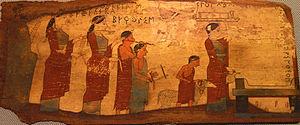
Une des quatre plaques de bois peintes de Pitsa, trouvées en 1934, près de Sicyone, dans une grotte au-dessus du village de Pitsa, en Corinthie. Les inscriptions révèlent qu'elles étaient dédiées aux Nymphes, vénérées dans cette grotte. Les plaques de bois peintes étaient les formes les plus populaires et les plus économiques de dédicaces aux sanctuaires. Celles de Pitsa sont d'une grande valeur, car elles constituent le seul exemple de peinture corinthienne à grande échelle. Elles sont réalisées avec la technique de la ""xérographie"", utilisant des pigments minéraux. À l'intérieur des contours rouges ou noirs des figures, les couleurs (blanc, rouge, bleu, jaune, violet, brun, vert et noir) étaient appliquées sans gradation. Les inscriptions des dédicaces sont écrites en alphabet corinthien. La plaque représente une procession à un autel pour sacrifier un agneau, au son de la flûte et de la lyre. La dédicace aux Grâces (Charites) est indiquée, avec les noms d'Euthydika, Eukolis, Etheloncha, et sur le côté, le nom du peintre dont ne subsiste que l'origine, Corinthien. Vers 540-530 av. J.-C. Italiano: Particolare di un dipinto votivo (πίναξ) corinzio su tavoletta lignea del VI secolo a.C., rinvenuto in una grotta consacrata alle ninfe a Pitsà, e oggi conservato presso il Museo nazionale di Atene. Questo reperto è particolarmente prezioso perché poco o nulla è rimasto della pittura della Grecia antica su materiale ligneo essendo questo materiale altamente deperibile, in questo caso il raro fenomeno di conservazione lo si deve al deposito di cristalli di calcare sulla superficie. Il dipinto, disegnato su una base di gesso e con l'utilizzo anche del prezioso colore azzurro, mostra un corteo sacrificale (pompē) guidato dalla kanephoros. Il sacrificio è quello di un agnello (legato per mezzo di una corda rossa che ne indica la consacrazione agli dèi) dedicato alle tre Charites. Da notare il flautista (αὐλητής aulētēs) che con le note del suo strumento impone il ritmo della marcia del corteo. La presenza della musica (μουσική mousikḗ) nel sacrificio greco è a tal punto caratteristica che Erodoto (Historìai I, 132) si stupisce della sua assenza nei sacrifici dei Persiani (""I riti sacri agli dèi che sopra ho nominato si svolgono tra i Persiani in questo modo: quando si accingono a fare un sacrificio, non innalzano altari, né accendono il fuoco
L’aulos est un instrument à vent très utilisé durant toute l'Antiquité au cours de rites religieux et sociaux. Appelé aulos dans la Grèce antique et tibia dans la Rome antique, c'est un instrument à anche battante, simple ou double, composé principalement d'un tuyau percé de trous, joué le plus souvent par paire. À partir du Iᵉʳ siècle de notre ère, les Romains lui apportent quelques innovations techniques.
La religion grecque antique désigne un ensemble de rites et de pratiques de l'Antiquité grecque. À partir de l'époque archaïque, les caractères dominants de la religion grecque apparaissent : un polythéisme, des dieux anthropomorphes munis d'attributs, jouissant de pouvoirs pléthoriques, ayant des secteurs d'intervention, des modes d'actions propres, et dotés d'une mythologie avec ses héros. Mais chacune de ces divinités n'existe que par les liens qui l'unissent au système divin global.
Dans les formes cultuelles adoptées par la religion grecque antique, les principaux rites sont les prières, les offrandes, les sacrifices, les fêtes publiques et les jeux. Ces rites ne s'excluent pas, au contraire : une offrande tout comme le sacrifice s'accompagnent de prières pour couronner une fête publique.